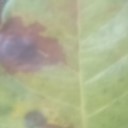
Label: Leaf_rust